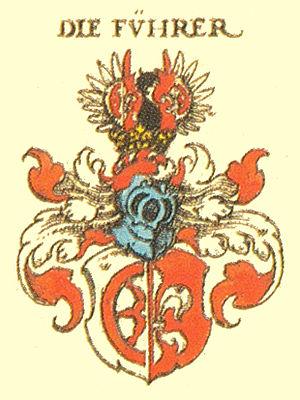
Christoph von Fürer-Haimendorf, né le 22 juin 1909 à Vienne et mort le 11 juin 1995 à Londres, est un ethnologue autrichien.